Urfa

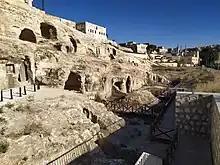
Part of the Kızılkoyun necropolis

The Halil ür-Rahman Cami, also called simply the Halil Cami, is a mosque and medrese located on the south side of the pool. Just south of the mosque is a cave which according to legend is where the prophet Abraham was born. Another tradition says that Abraham intended to sacrifice his son Isaac here, but sacrificed a goat instead; when he did, a spring gushed out, feeding the fish pool.